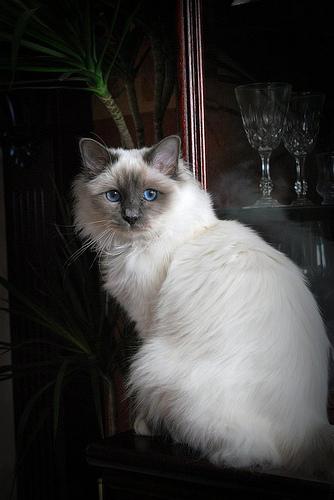
Breed: Birman